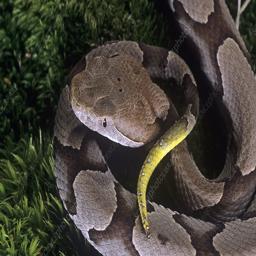
Animal: snakes